Anglo-Saxon royal genealogies

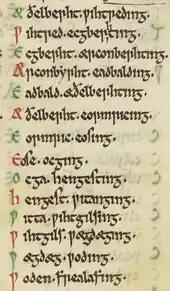
The Kentish genealogy in the "Textus Roffensis"

Bede relates that Hengest and Horsa, semi-legendary founders of the Kentish royal family, were sons of Wihtgils ("Victgilsi"), [son of Witta ("Vitti")], son of Wecta ("Vecta"), son of Woden. Witta is omitted from some manuscripts, but his name appears as part of the same pedigree repeated in the "Anglo-Saxon Chronicle" and "Historia Brittonum". The Anglian Collection gives a similar pedigree for Hengest, with Wecta appearing as Wægdæg, and the names Witta and Wihtgils exchanging places, with a similar pedigree being given by Snorri Sturluson in his much later "Prologue to the Prose Edda", where Wægdæg, called "Vegdagr" son of Óðinn, is made a ruler in East Saxony. Grimm suggested that a shared first element of these names "Wicg-", representing Old Saxon "wigg" and Old Norse "vigg", and reflects, like the names Hengest and Horsa, the horse totem of the Kentish dynasty. From Hengest's son Eoric, called "Oisc", comes the name of the dynasty, the Oiscingas, and he is followed as king by Octa, Eormenric, and the well-documented Æthelberht of Kent. The Anglian Collection places Octa (as Ocga) before Oisc (Oese).